Paul Thurmond

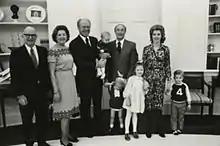
The Thurmond family with President Gerald Ford in 1976

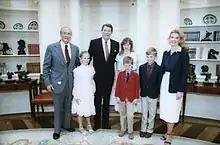
The Thurmond family with President Ronald Reagan in 1983

Paul was born to Nancy (née Moore) and Strom Thurmond on January 9, 1976, the couple's fourth child. Paul's father was 73 years old at the time of his birth. In February 1976, Strom enrolled Paul in The Citadel for a 1993 admission. He attended Aiken High School in Aiken, South Carolina, and Vanderbilt University, where he received a scholarship to play tennis. He received his Juris Doctor from the University of South Carolina School of Law.